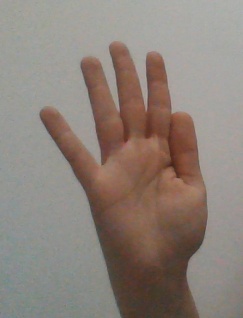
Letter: sheen